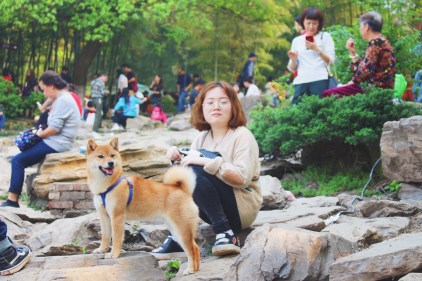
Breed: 1043-n000001-Shiba_Dog